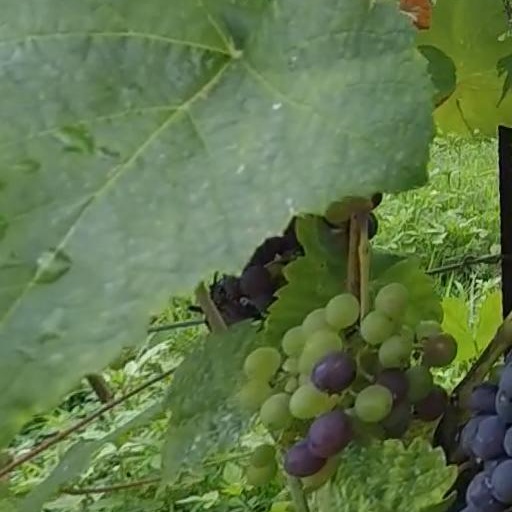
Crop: grape